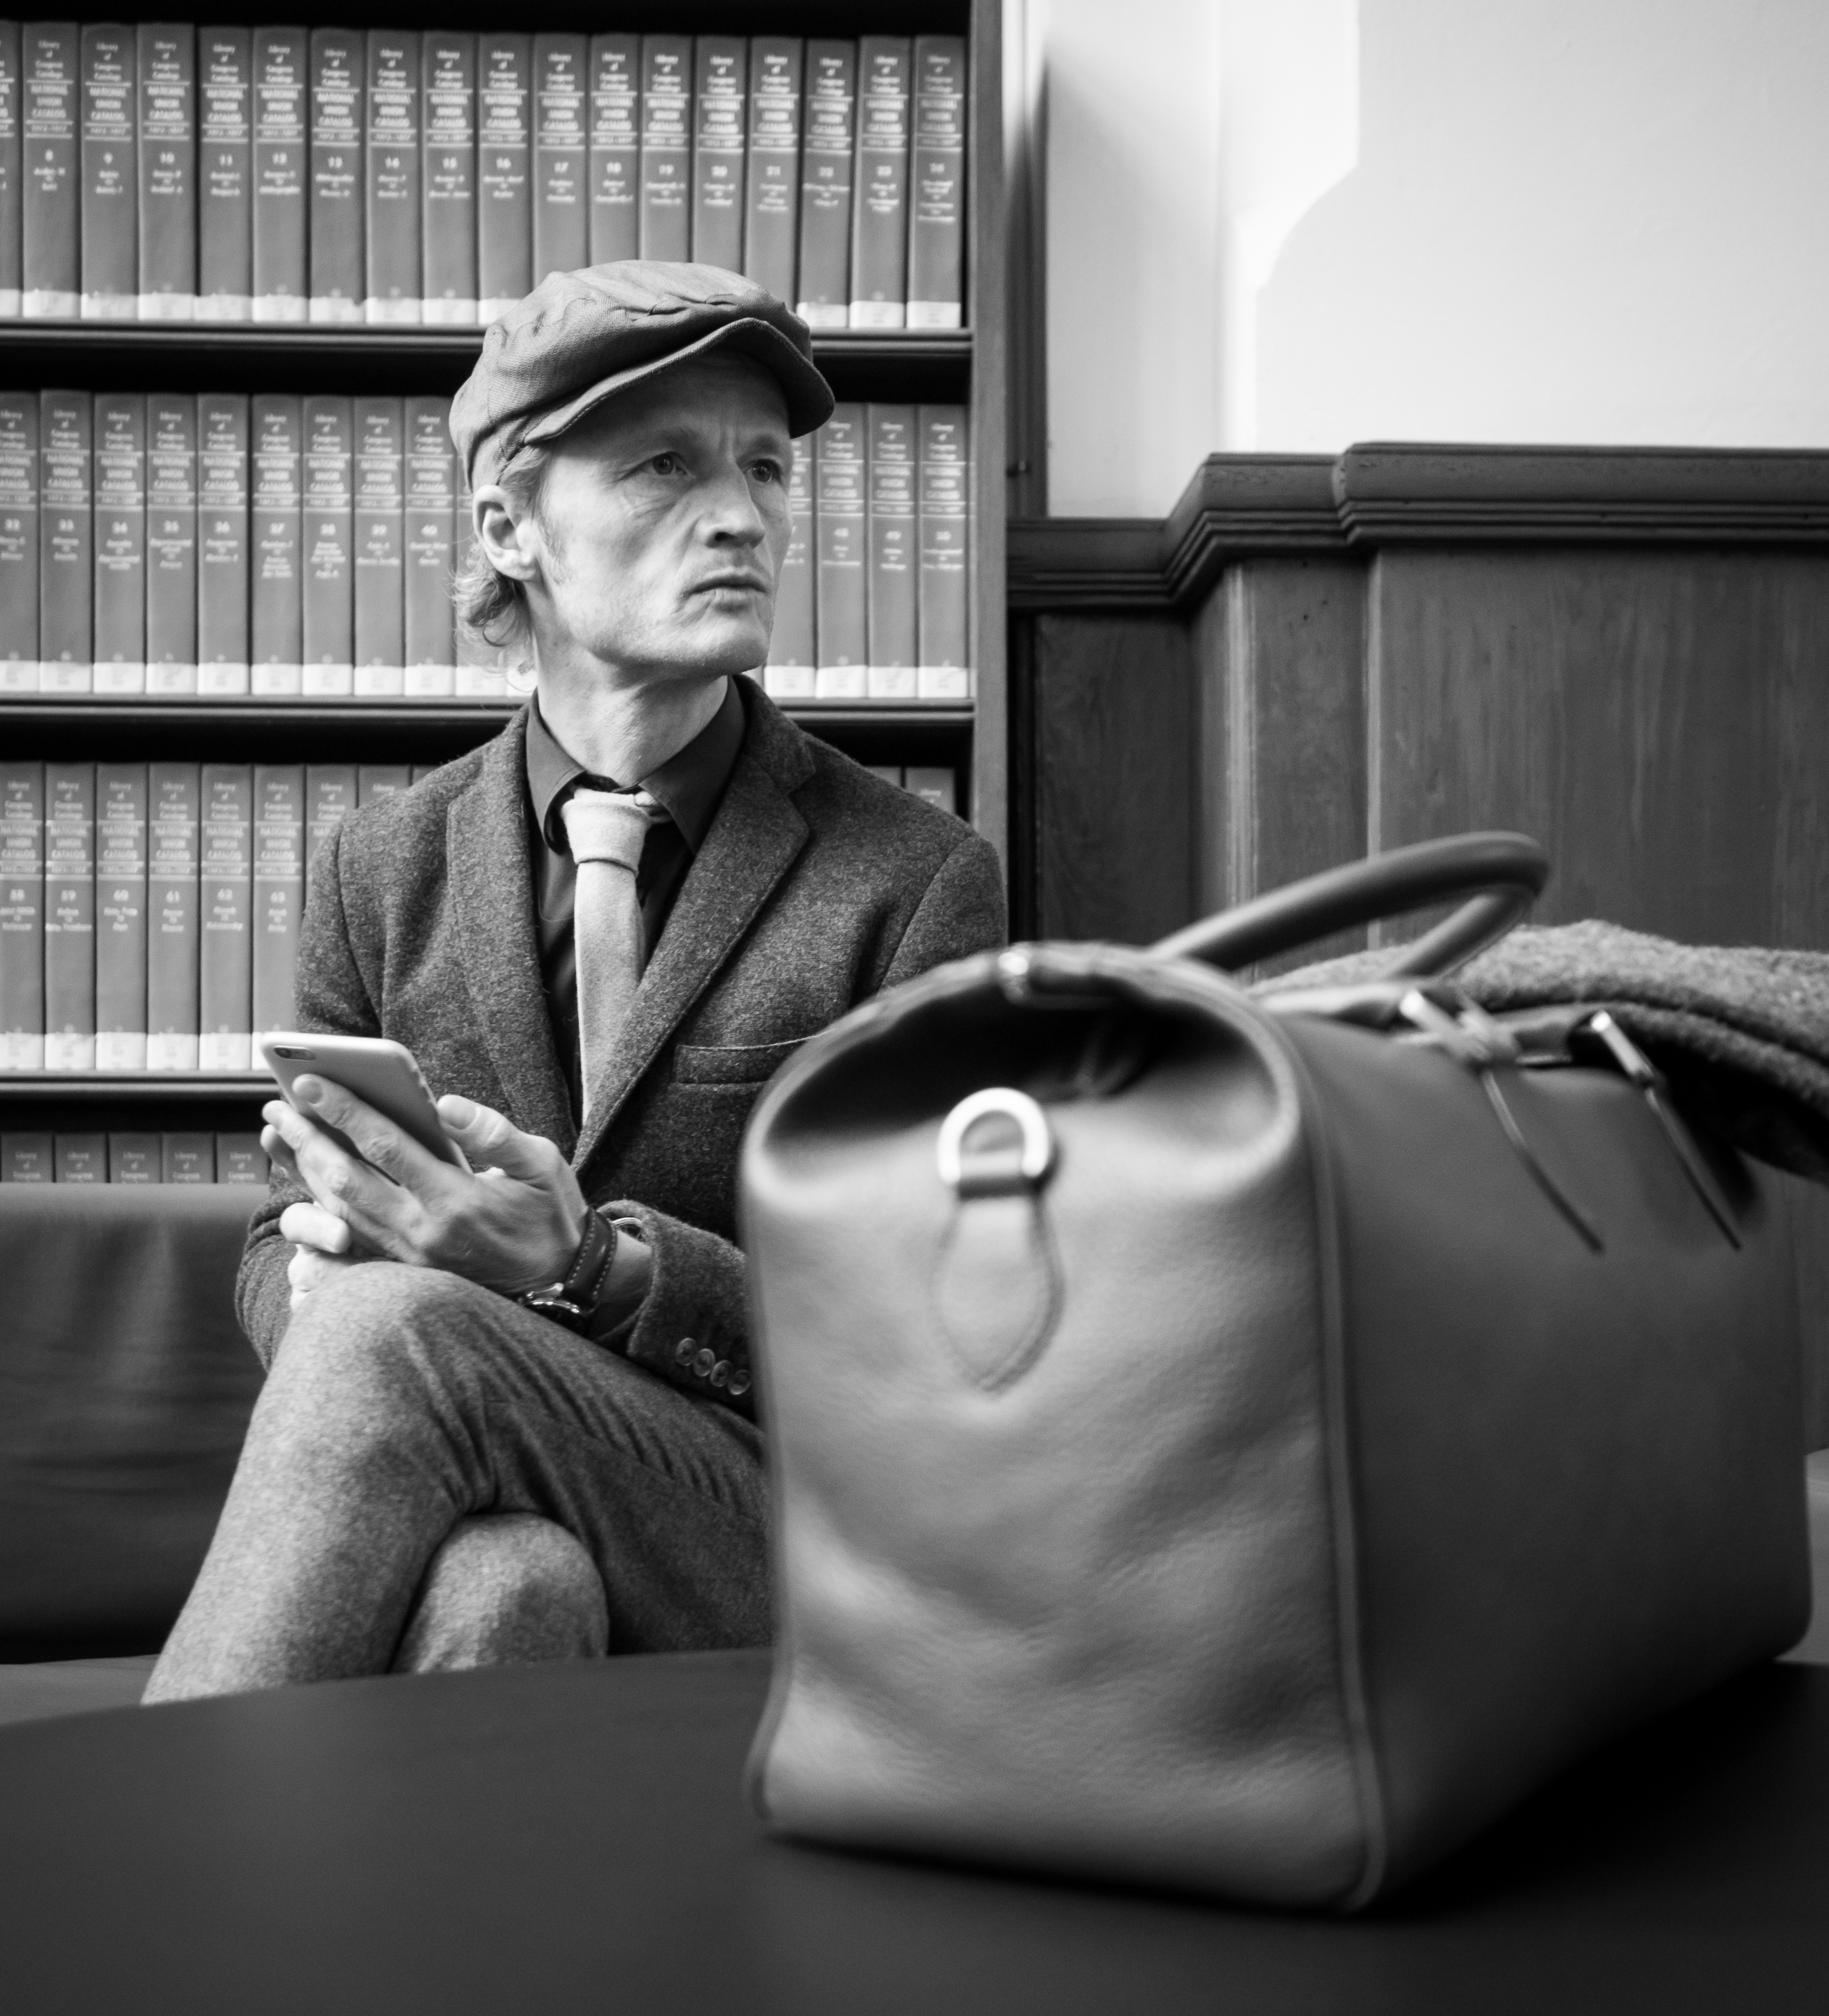
black and white, white, street, sitting, fashion, black, monochrome, meets, waremakers, monochrome photography, film noir